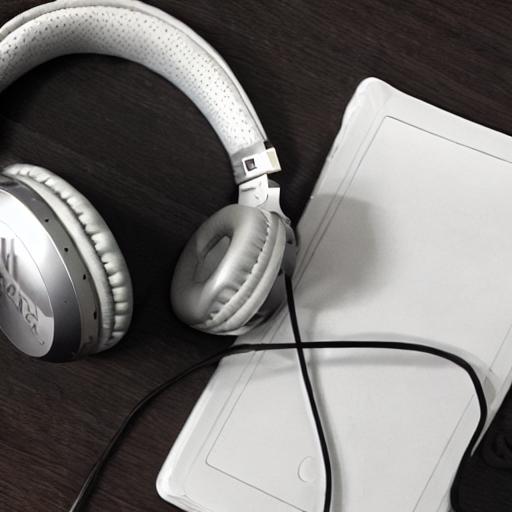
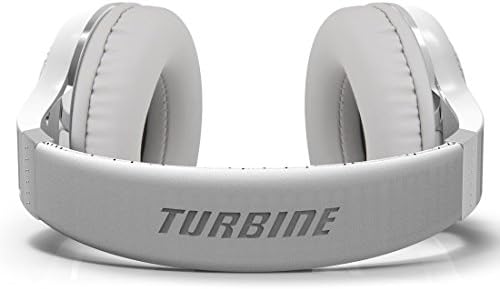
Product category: headphones
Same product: no